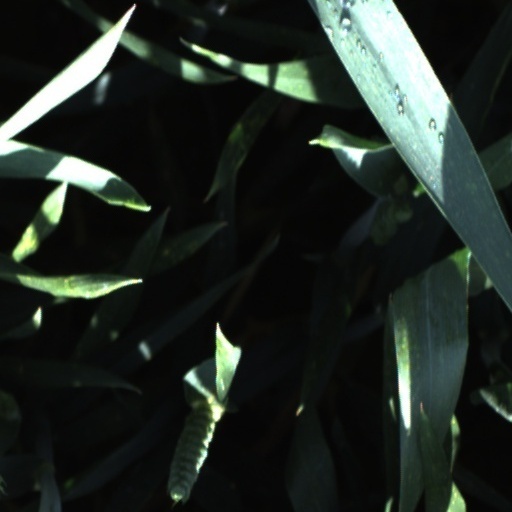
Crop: wheat